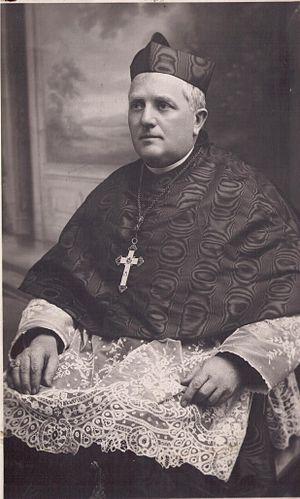
Photo archevêché Besançon
Charles-Joseph-Henri Binet, est un cardinal français, archevêque de Besançon de 1927 à 1936.